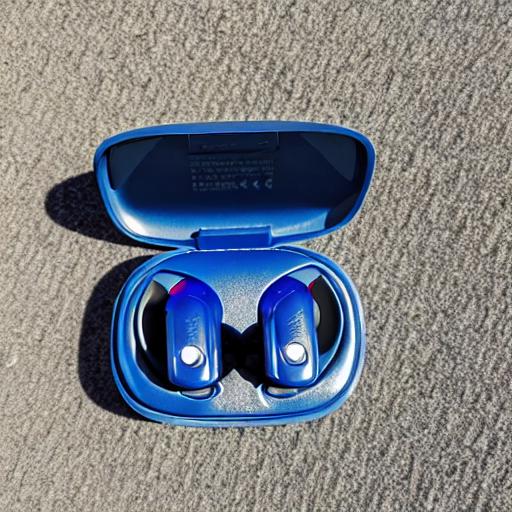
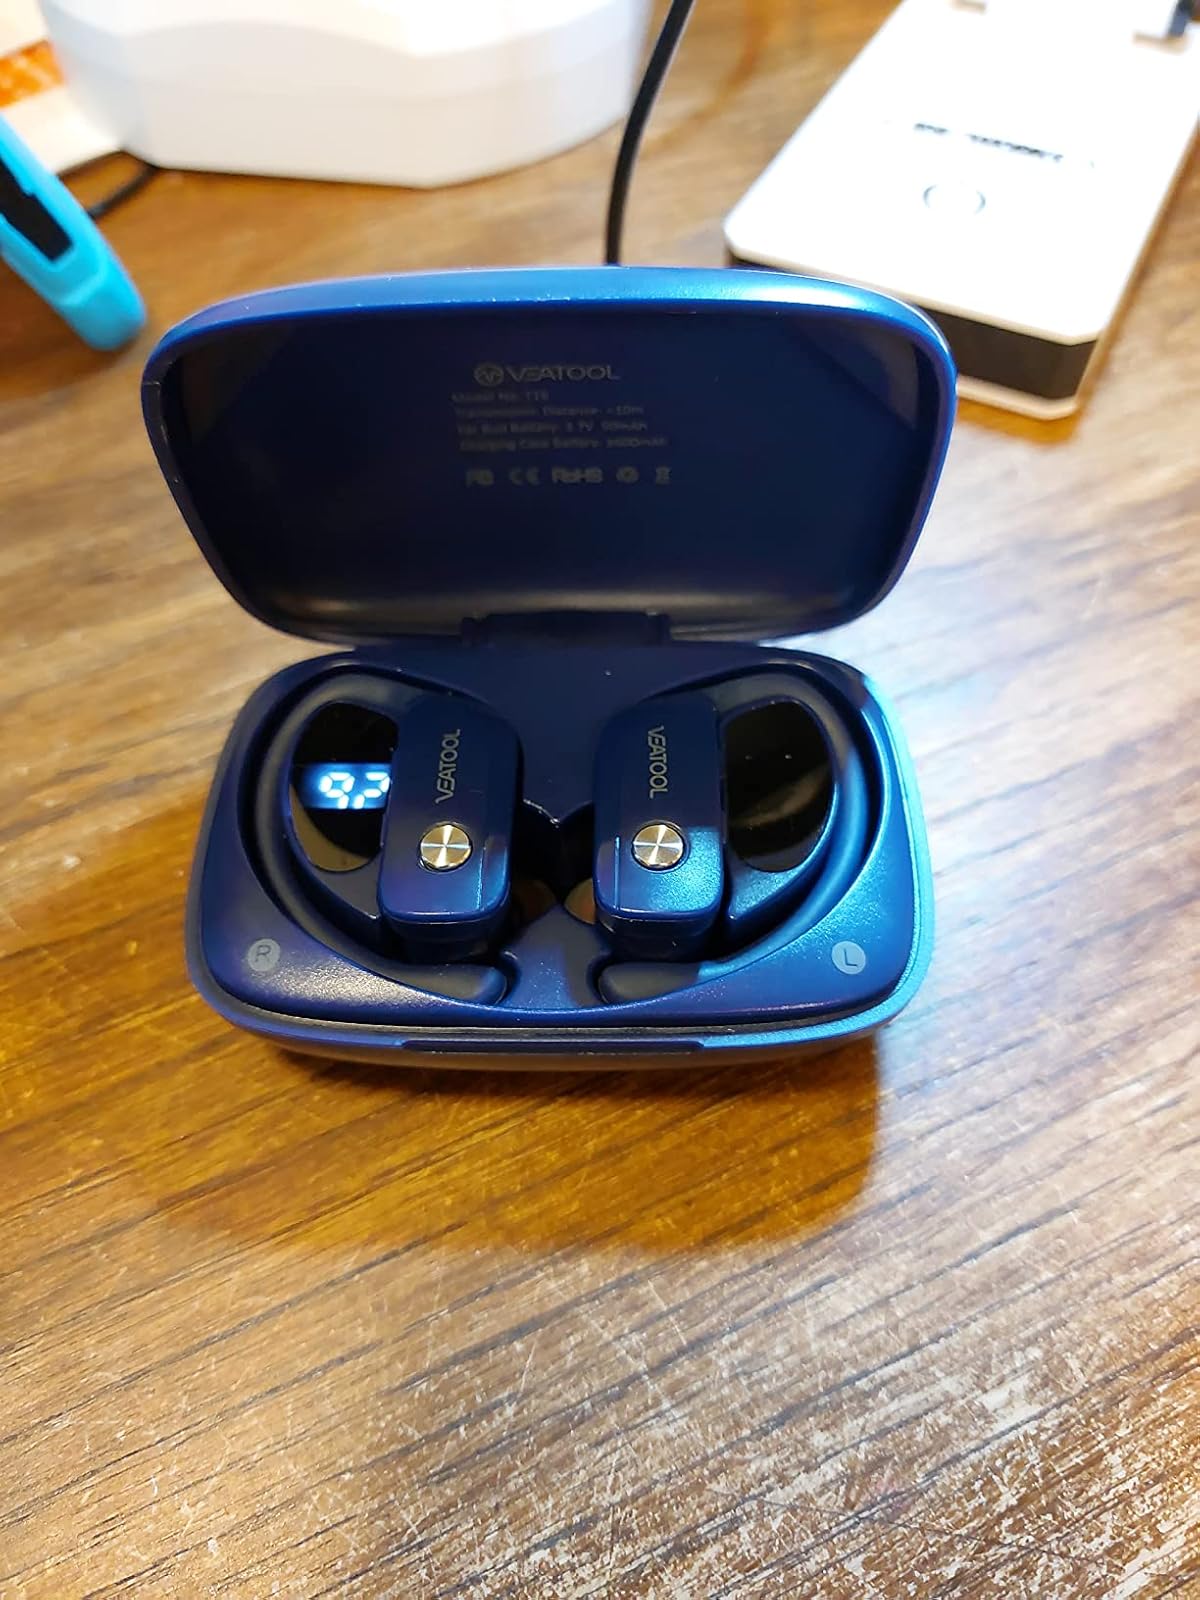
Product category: earbuds
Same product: no